SMS Kaiser Barbarossa

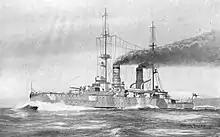
Illustration of underway, by Oscar Parkes

As a result of the outbreak of World War I, and her sisters were brought out of reserve and mobilized as V Battle Squadron on 5 August 1914. The ships were prepared for war very slowly, and they were not ready for service in the North Sea until the end of August. They were initially tasked with coastal defense, though they served in this capacity for a very short time. In mid-September, V Squadron was transferred to the Baltic, under the command of Prince Heinrich. He initially planned to launch a major amphibious assault on Windau, but a shortage of transports forced a revision of the plan. Instead, V Squadron was to carry the landing force, but this too was cancelled after Heinrich received false reports of British warships having entered the Baltic on 25 September. and her sisters returned to Kiel the following day, disembarked the landing force, and then proceeded to the North Sea, where they resumed guard ship duties. Before the end of the year, V Squadron was once again transferred to the Baltic.